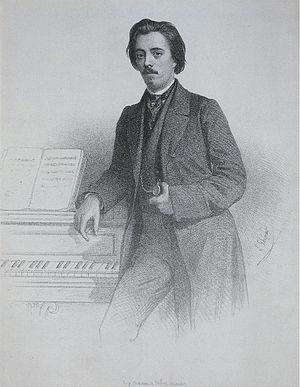
Louis Brassin est un pianiste belge.